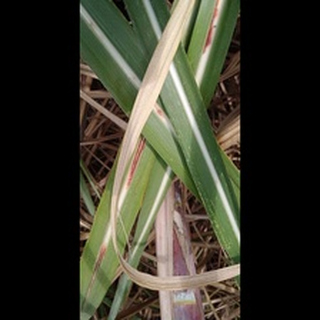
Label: sugarcane_red_rot